Fitzroy Baseball Club

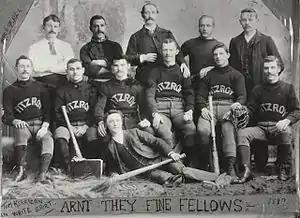
1889 Fitzroy Lions, back row T Kerrigan, T Lederman, R Simmons, W Park, A Fletcher centre row J McCurdy, G Lederman, R Mitchell, A Mc Neill, G Beecham, J Cantwell front row P Fairway

The Fitzroy Baseball Club was founded by the Fitzroy Cricket Club in 1889, the cricket club also founded the Fitzroy Football Club, Tennis Club and Bowls Club. The first intimation to form a baseball club was received by the committee from Mr E. Glass on 20 May 1889, and it was resolved at the next committee meeting to form a team in connection with the club.